SS Nieuw Amsterdam (1905)

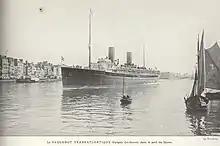
The armed merchant cruiser "", which stopped "Nieuw Amsterdam" in September 1914

As "Nieuw Amsterdam" returned from Hoboken on her way to Rotterdam, the French armed merchant cruiser (AMC) "" stopped and inspected her. 400 German and 250 Austrians, reported to be military reservists returning home, were found aboard. "La Savoie" interned them and took them to Crozon in Brittany.